Diego (footballer, born October 1995)

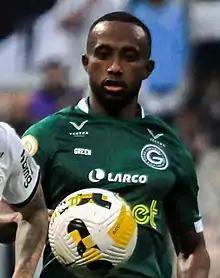
Diego with Goiás in 2022

Jackson Diego Ibraim Fagundes (born 31 October 1995), known as Dieguinho or just Diego, is a Brazilian footballer who plays for Ceará. A versatile player, he primarily plays as either a right back or a defensive midfielder, but can also play as an attacking midfielder or a forward.